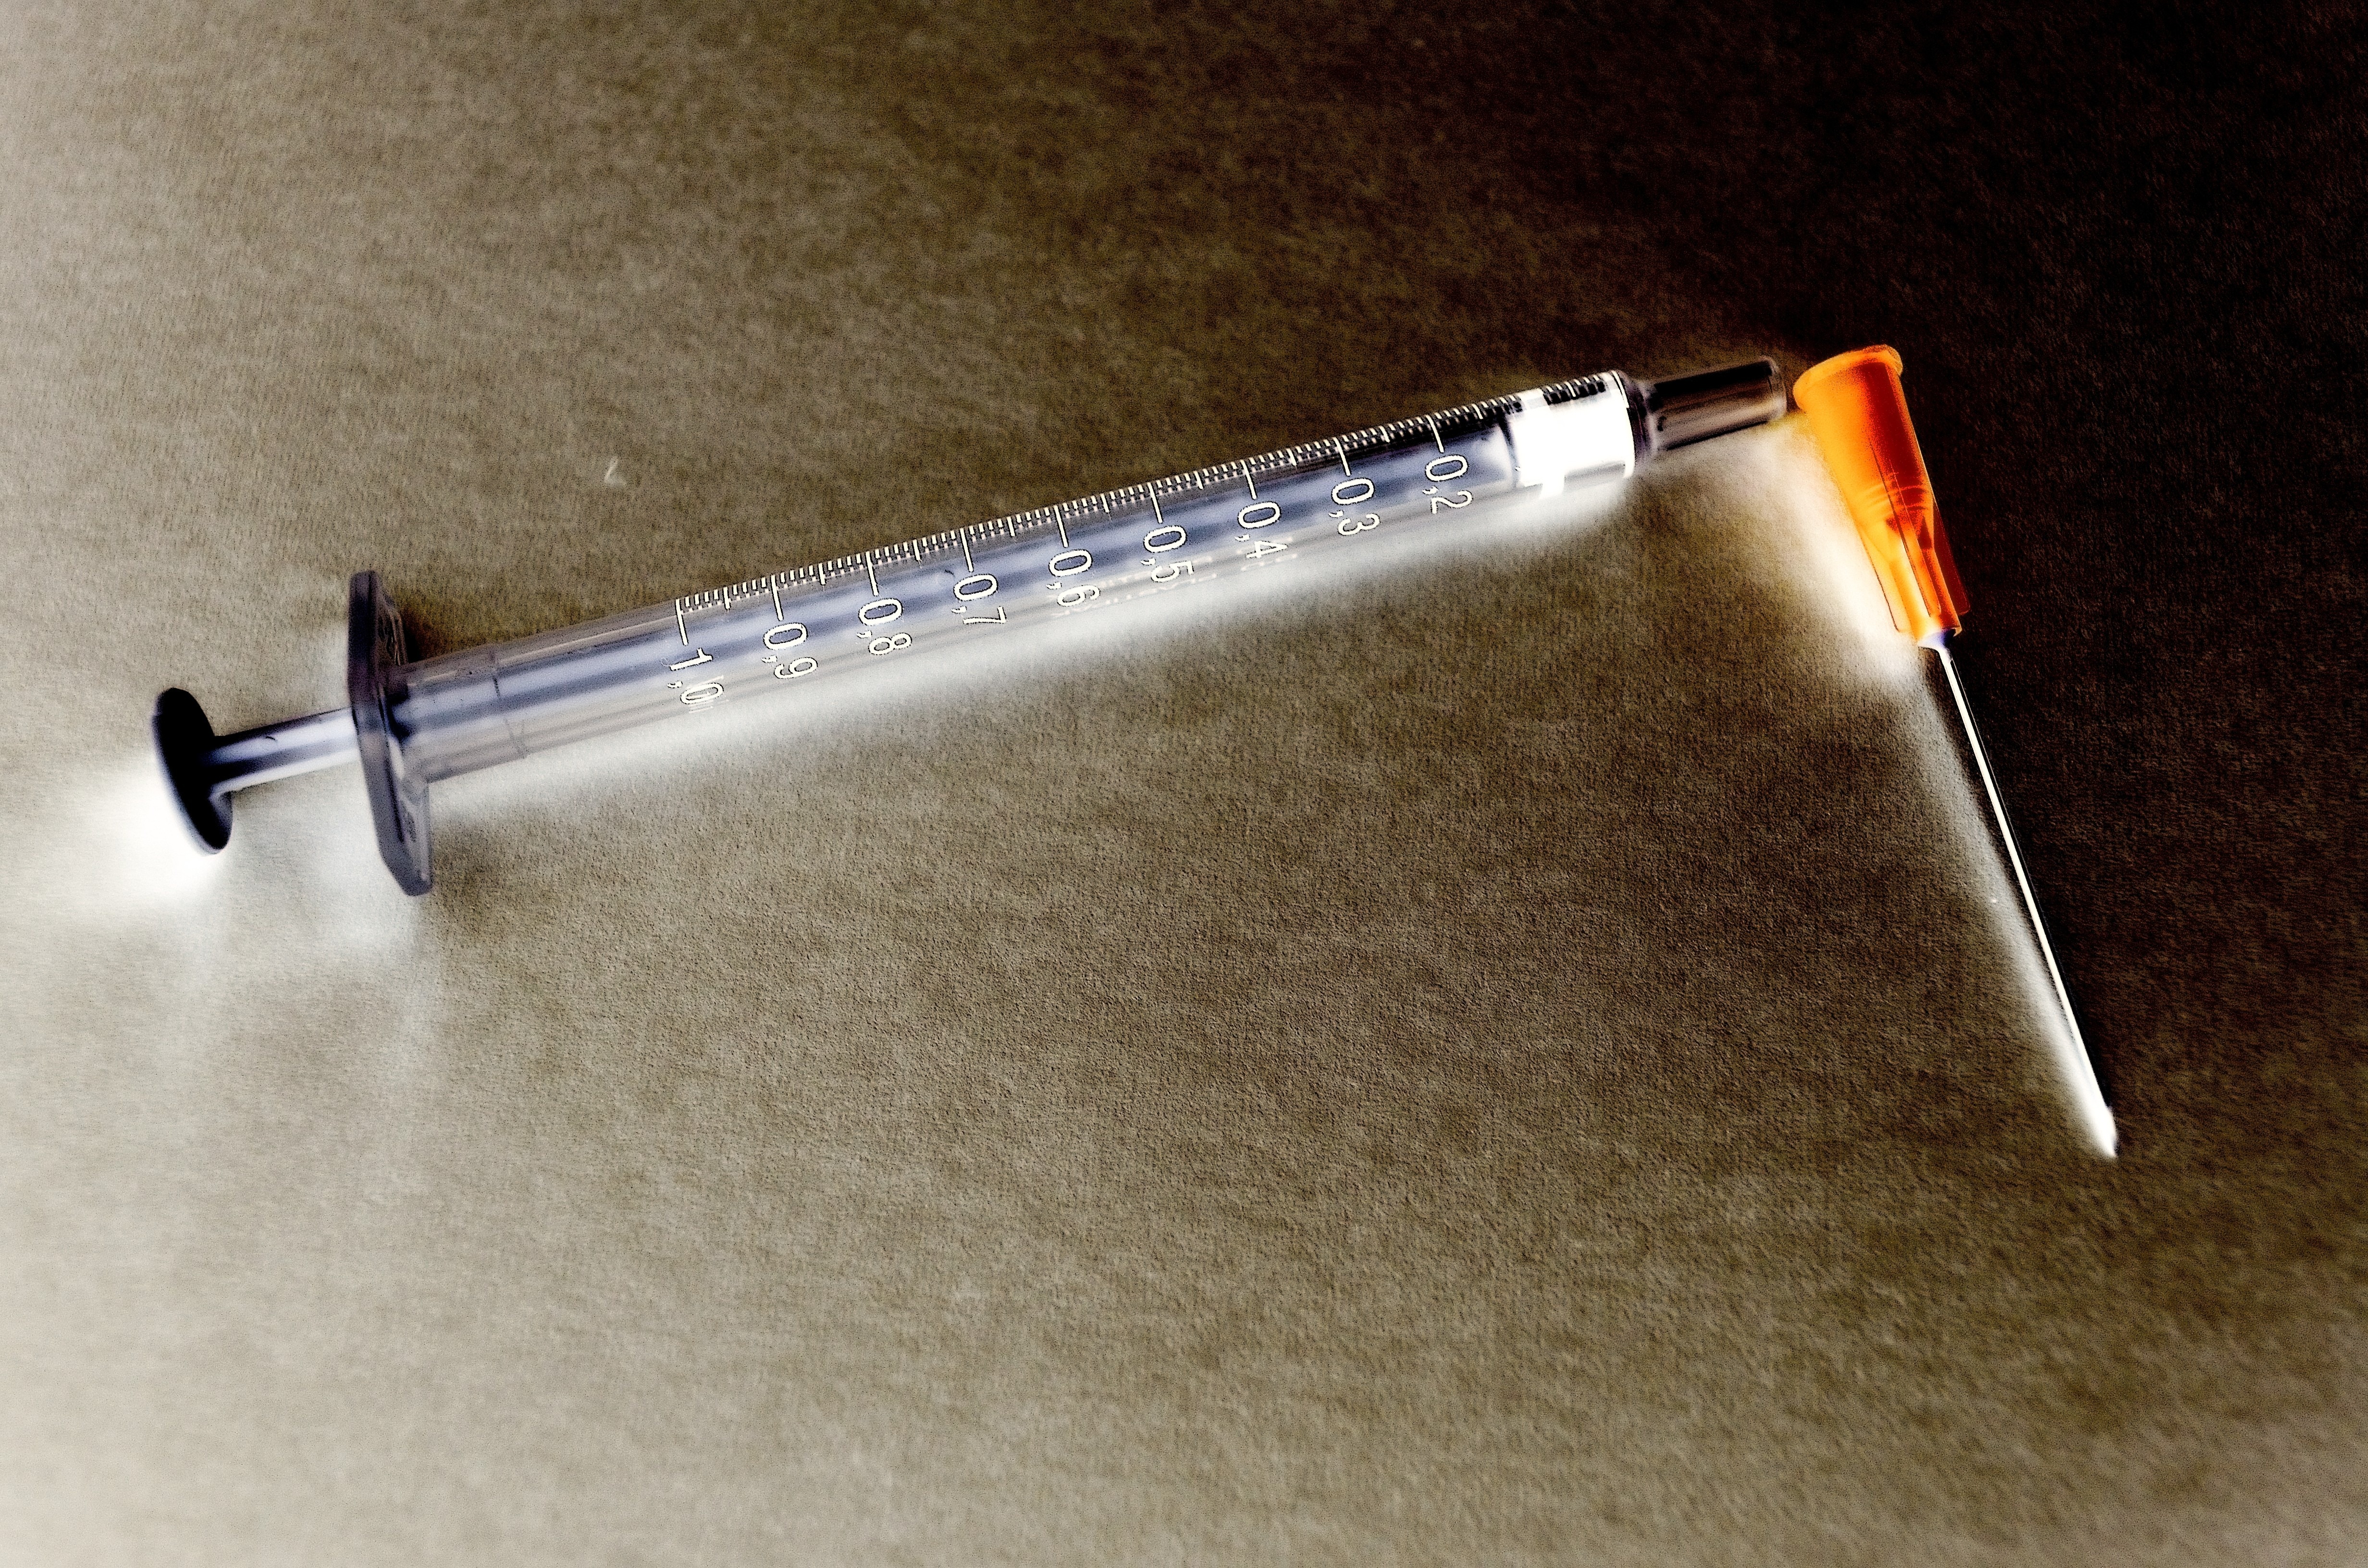
light, medicine, lighting, health, background, stop, drug, risk, addiction, rescue, illness, infection, drugs, lsd, hiv, vaccine, vaccinations, necessity